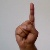
The image shows a hand gesture representing the letter 'D' in Indian Sign Language.